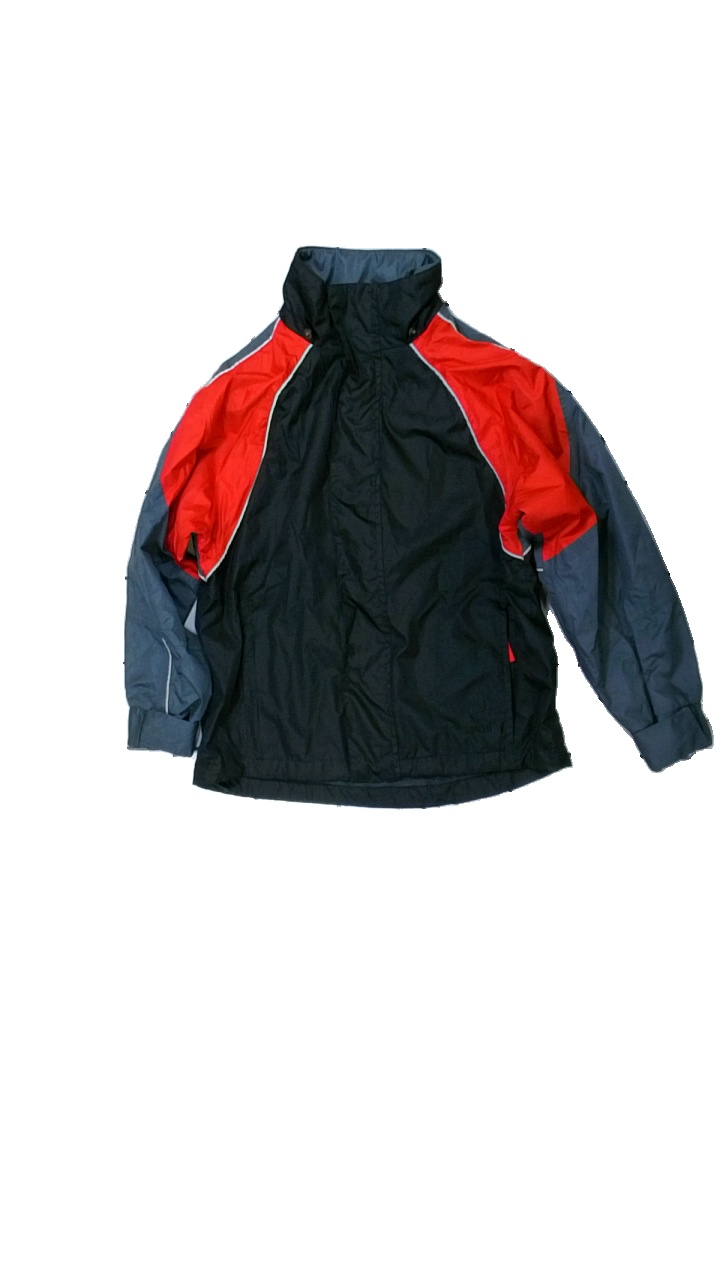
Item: Rain Jacket (Children)
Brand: Typhoon
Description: trefärgad regnjacka med hål fram
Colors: Black, Grey, Red
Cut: Regular
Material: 100% polyester
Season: Autumn
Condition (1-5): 3
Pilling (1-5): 5
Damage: hål
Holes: Major
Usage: Export
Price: <50